Qingpu Xincheng station

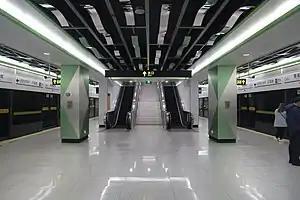
Station platform

Qingpu Xincheng is a station on Line 17 of the Shanghai Metro. The station is located at the intersection of Yinggang Road and Waiqingsong Highway, between and . It opened with the rest of Line 17 on 30 December 2017.